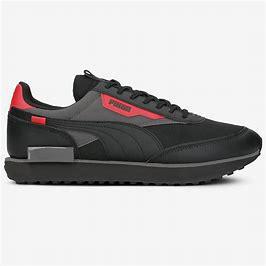
Brand: Puma
Model: Future Rider